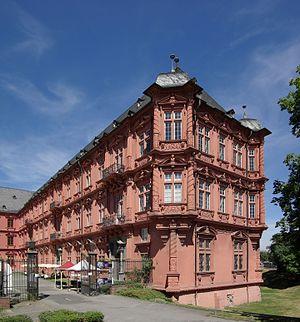
L’histoire de la ville de Mayence, fondée par les Romains, constitue un héritage de plus de deux millénaires.
L’électorat de Mayence était une principauté du Saint-Empire romain germanique administrée par le prince-archevêque de Mayence. Il formait, avec l'électorat de Cologne et l'électorat de Trèves, l'une des trois principautés ecclésiastiques électorales du Saint-Empire. Aux trois archevêques rhénans revenait depuis le XIIIᵉ siècle, avec le comte palatin du Rhin, le margrave de Brandebourg, le duc de Saxe et le roi de Bohême, le droit exclusif d'élire le roi de Germanie et l'empereur. À partir de 1512, l'électorat de Mayence rejoint le cercle électoral du Rhin.
Le château des Princes-Électeurs est un monument historique allemand de la ville de Mayence, en Rhénanie-Palatinat. Ancienne résidence des archevêques de la ville, il héberge le Musée central romain-germanique.